Globe of Gottorf

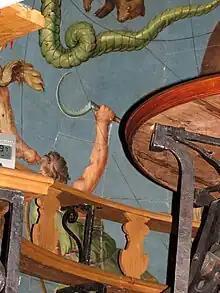
The interior of the Globe at Saint Petersburg

The centrepiece of the Globe house was the large globe. On the outside it presented the Earth's surface, while its interior contained a planetarium that showed the celestial sphere with stars and constellations as well as the movement of the Sun as it appeared from the Earth. (The label "planetarium" may be disputed, as the device showed only the motion of the Sun, not of the Moon or planets.) The particular attraction was to climb into the globe, sit down and allow the stars to circle around the Earth. The Globe was an invention of the Duke; the scientific lead lay with his court scholar and librarian Adam Olearius. The gunsmith Andreas Bösch was hired from Limburg an der Lahn to make the project a reality.